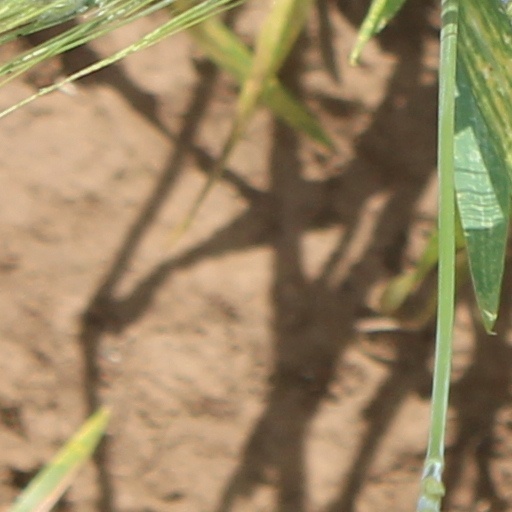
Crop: wheat